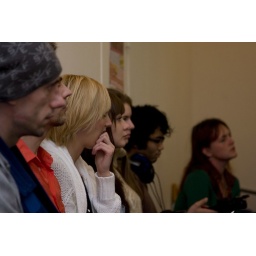
Foto's van 60MM in het VMK. Gemaakt door Sander de Groot; grootsfotografie.nl